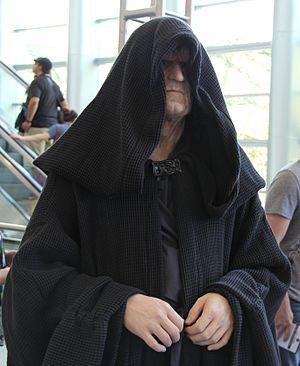
Empereur Palpatine. La Guerre Des Étoiles